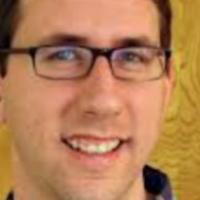
Age group: age 21-30